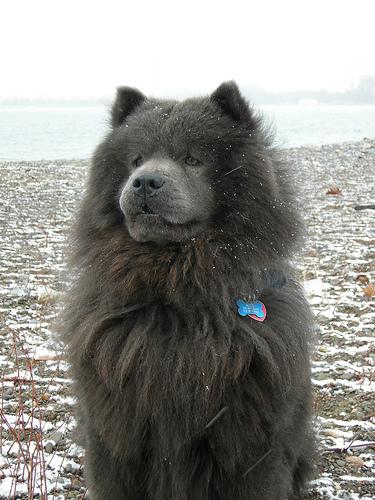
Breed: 329-n000119-chow